Corrado Maddii

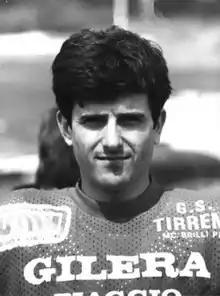

Corrado Maddii (born 28 March 1957) is an Italian former professional motocross racer and current motocross team manager. He competed in the Motocross World Championships from 1976 to 1990. Maddii was a two-time vice world champion in the 125cc class.